The Victoria, Bristol

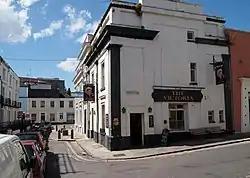

The Victoria is a public house dating from 1867. It was built using part of the front building of The Lido, Bristol. Inside there are two rooms and an original 19th century fireplace, with the remainder of fixtures and fittings replaced more recently. The Victoria was designated Grade II* listed building status in 1998.